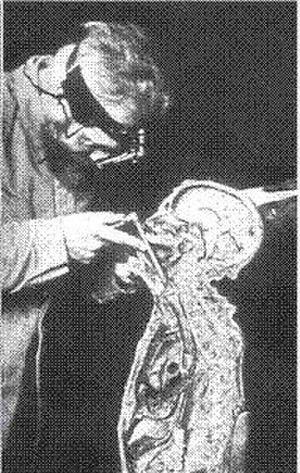
La bronchoscopie est un examen endoscopique servant à visualiser l'intérieur de l'arbre bronchique. On distingue la fibroscopie bronchique souple, de réalisation plus simple, de la bronchoscopie rigide. Cette dernière est une technique connue et utilisée depuis la fin du XIXᵉ siècle, tandis que la fibroscopie souple, d'usage plus courant en 2017, n'est apparue qu'en 1964.
Gustav Killian était un laryngologiste allemand. Il a fait des avancées révolutionnaires dans le diagnostic et le traitement des infections des voies intra-laryngalles, en particulier dans le diagnostic et l'élimination des corps étrangers dans les bronches, par le biais de la bronchoscopie.